Henry James Sr.

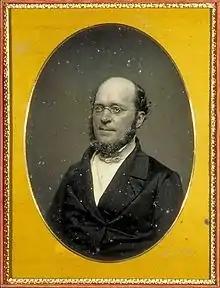
Daguerreotype of James, c. 1855

Henry James Sr. (June 3, 1811December 18, 1882) was an American theologian and the father of the philosopher William James, the novelist Henry James, and the diarist Alice James.